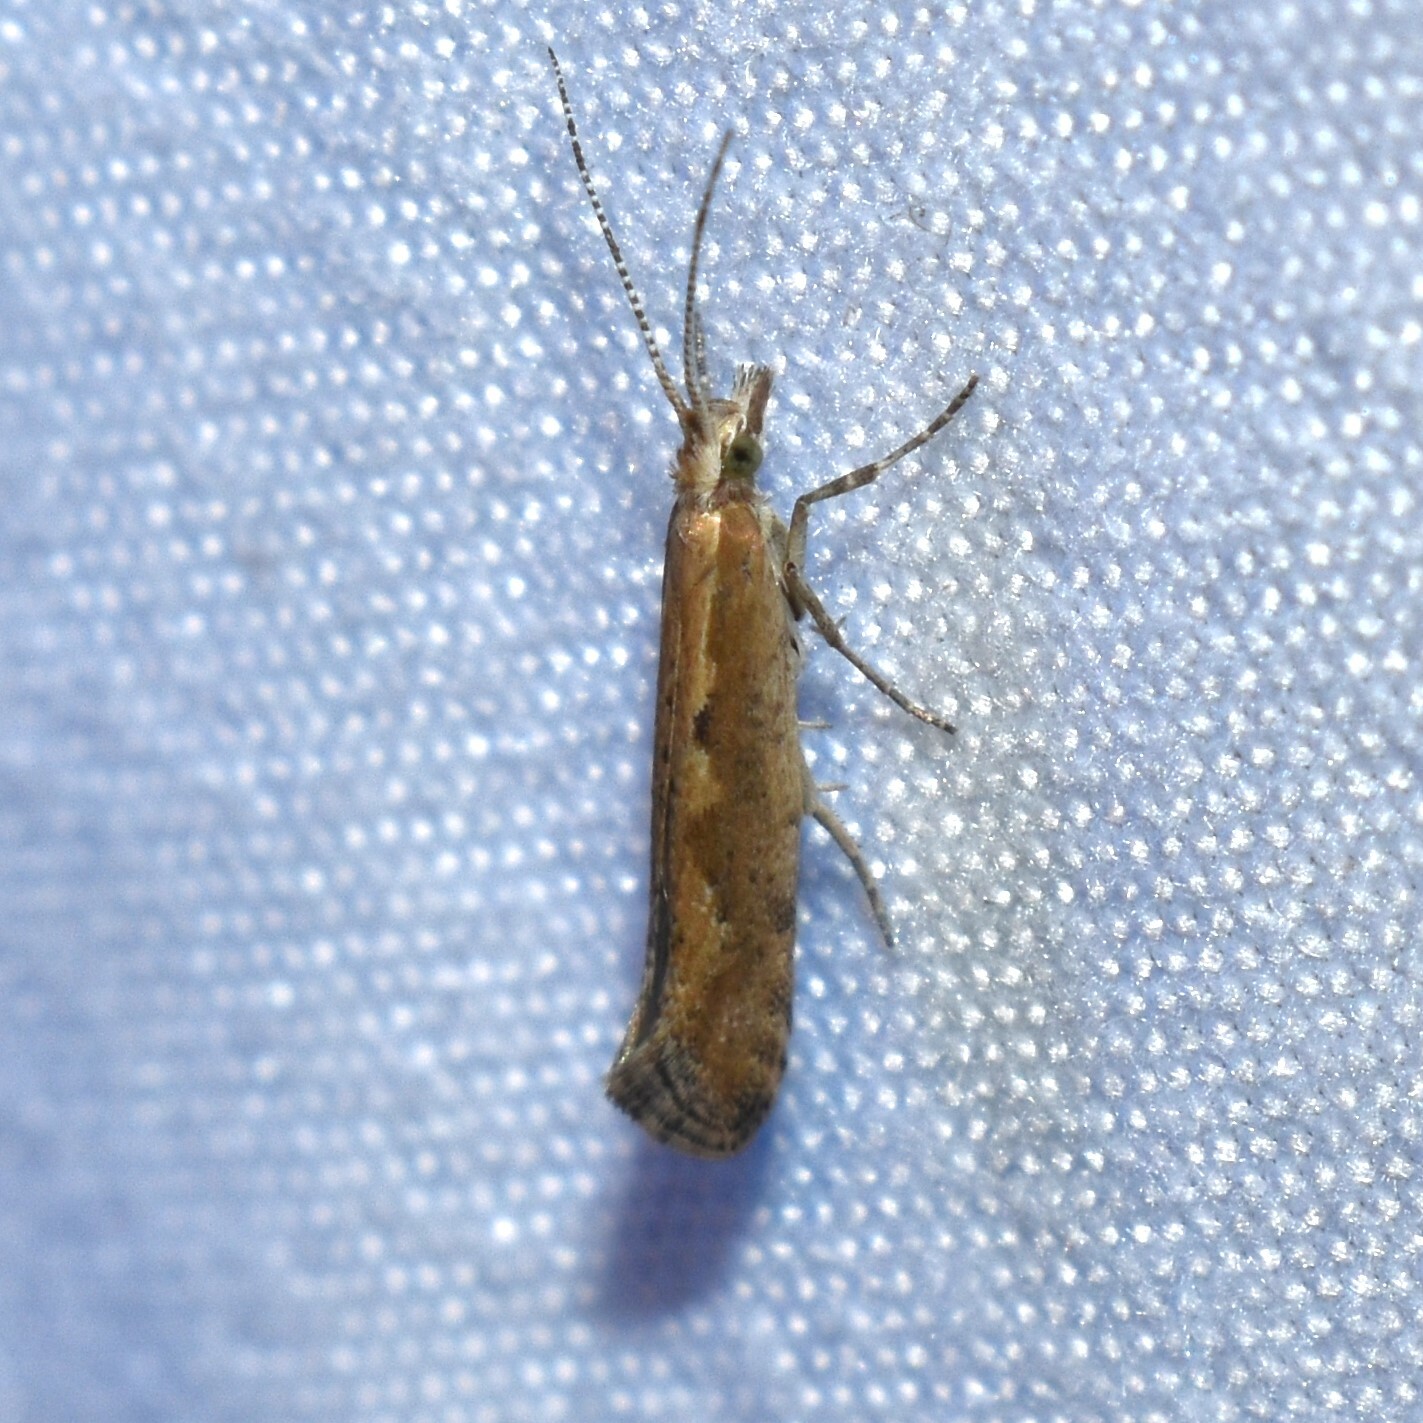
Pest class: diamondback_moth